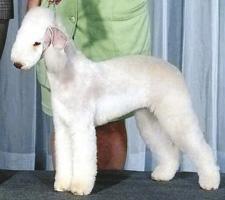
Bedlington_terrier